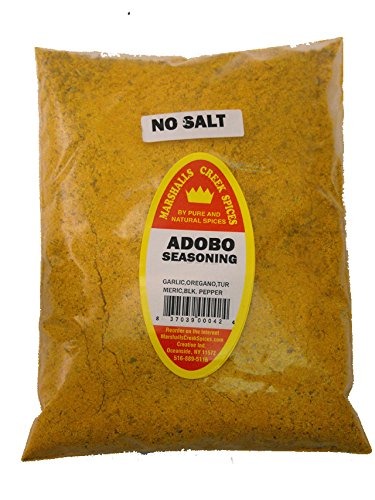
Item Name: Family Size Refill Marshalls Creek Kosher Spices (st36) Adobo No Salt Seasoning, 44 Ounce
Bullet Point 1: Marshalls Creek Spices buys in small quantities and packs weekly providing the freshest spices possible. Fresher spices means more flavor and a longer shelf life.
Bullet Point 2: No Fillers - No MSG
Bullet Point 3: All Natural & Kosher
Bullet Point 4: Flat Rate Shipping Per Order. No Limit
Product Description: Ingredients, garlic, oregano, turmeric, black pepper
Value: 44.0
Unit: Ounce

Price: 31.99